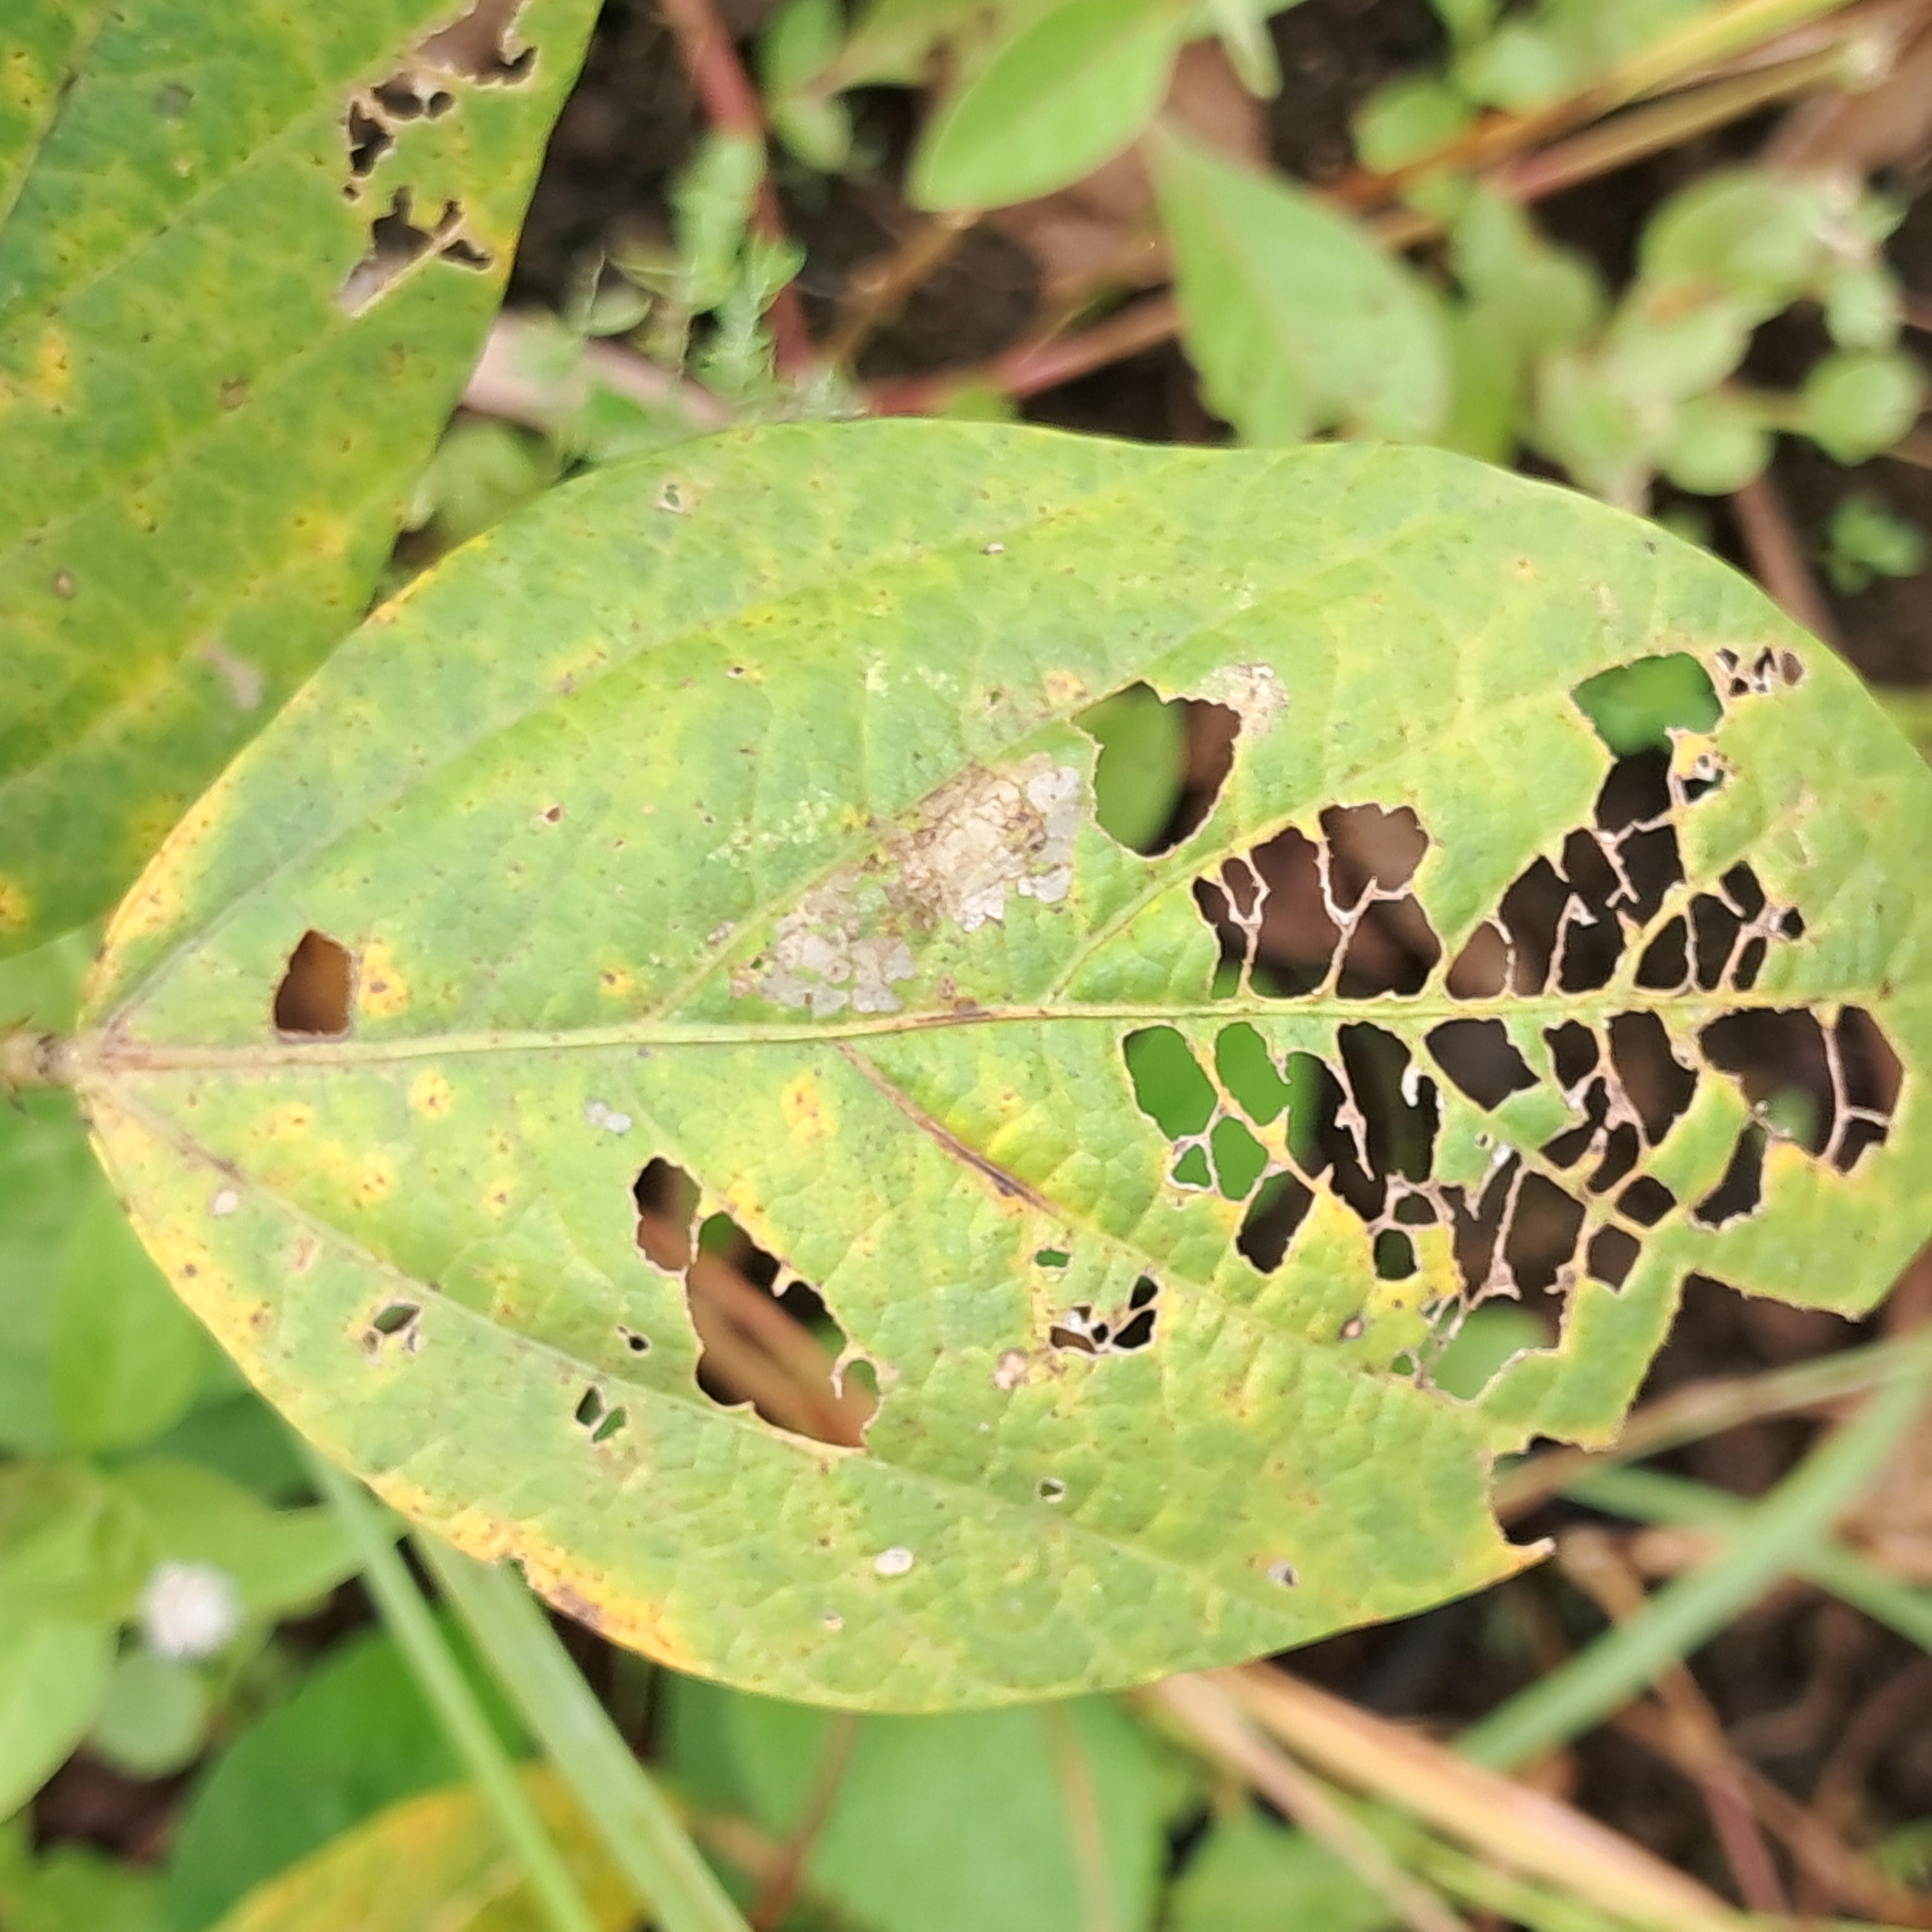
Label: Caterpillar_Semilooper_Pest